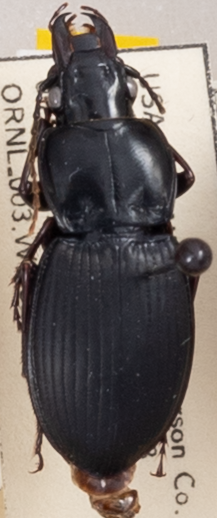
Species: Cyclotrachelus sigillatus
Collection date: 2022-07-06
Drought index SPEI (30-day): -0.528
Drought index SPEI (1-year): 0.216
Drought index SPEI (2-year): -0.006